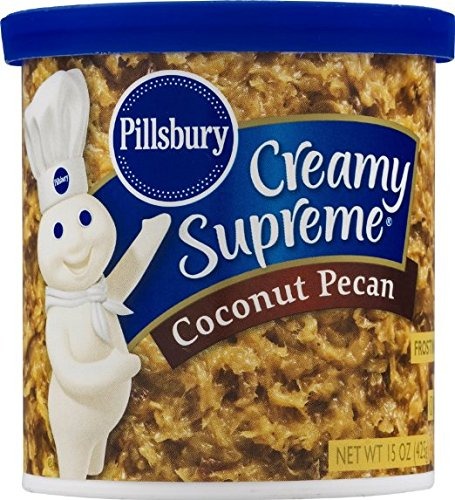
Item Name: Pillsbury Creamy Supreme Coconut Pecan Frosting 15 Oz (Pack of 3)
Bullet Point: 3 cans of Pillsbury Creamy Supreme Coconut Pecan Frosting 15 oz
Product Description: Ingredients Sugar, water, partially hydrogenated vegetable oil (soybean and cottonseed oil), dextrose, coconut with sodium bisulfite added to protect color, corn syrup, roasted pecans with acetylated monoglycerides added to protect flavor, contains 2% or less of each of the following: corn starch, salt, mono- and diglycerides, artificial flavor, wheat flour, pectin, potassium sorbate (preservative), color added including yellow 5 and red 40, polysorbate 60
Value: 45.0
Unit: Ounce

Price: 6.505